University of Nottingham Medical School at Derby

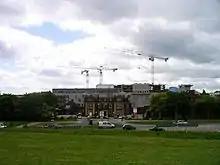
Rebuilding at the Derby site

The University of Nottingham Medical School at Derby was opened in September 2003 by Dr John Reid, then Secretary of State for Health. It is part of the University of Nottingham and is located in the nearby city of Derby in the East Midlands of England. It offers a four-year Graduate Entry Medical (GEM) course (initially for 90 students) as well as a 3-year Undergraduate Medical Physiology and Therapeutics degree (available as a 4-year foundation degree) as well. It is currently led (2015- ) by Professor John Alcolado.